Jannie Lasimbang

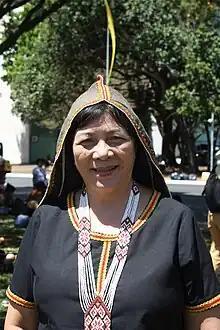

Datuk Jannie Lasimbang (born 29 November 1962) is a Malaysian politician who has served as Chairperson of the Rural Development Corporation (KPD) of Sabah since February 2023 and Member of the Sabah State Legislative Assembly (MLA) for Kapayan since May 2018. She served as the State Assistant Minister of Law and Native Affairs of Sabah in the Heritage Party (WARISAN) state administration under former Chief Minister Shafie Apdal and former Minister Aidi Moktar from May 2018 to the collapse of the WARISAN state administration in September 2020. She is a member of the Democratic Action Party (DAP), a component party of the Pakatan Harapan (PH) coalition. She has also served as the International Secretary of DAP from March 2022 until March 2025 and State Vice Chairperson of DAP of Sabah since October 2024. She is also the sister of Jennifer Lasimbang, former State Assistant Minister of Education and Innovation of Sabah and former Moyog MLA.